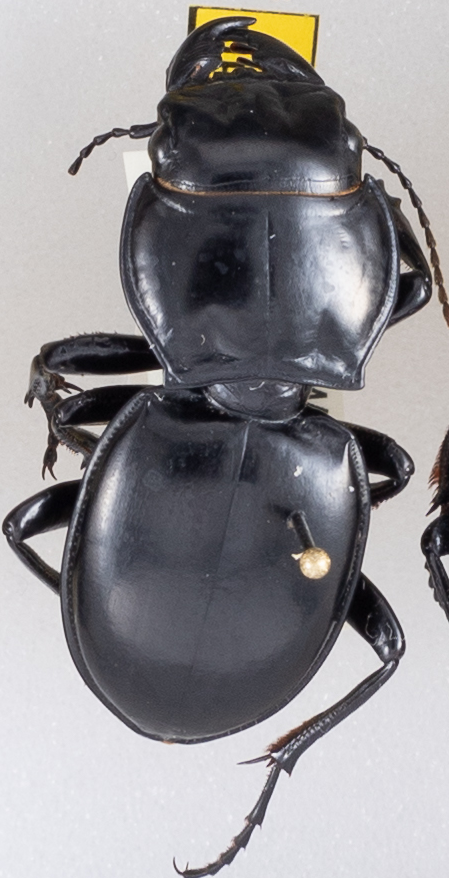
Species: Pasimachus californicus
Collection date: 2019-08-07
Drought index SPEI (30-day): -0.54
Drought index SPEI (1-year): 2.09
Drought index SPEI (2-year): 2.09